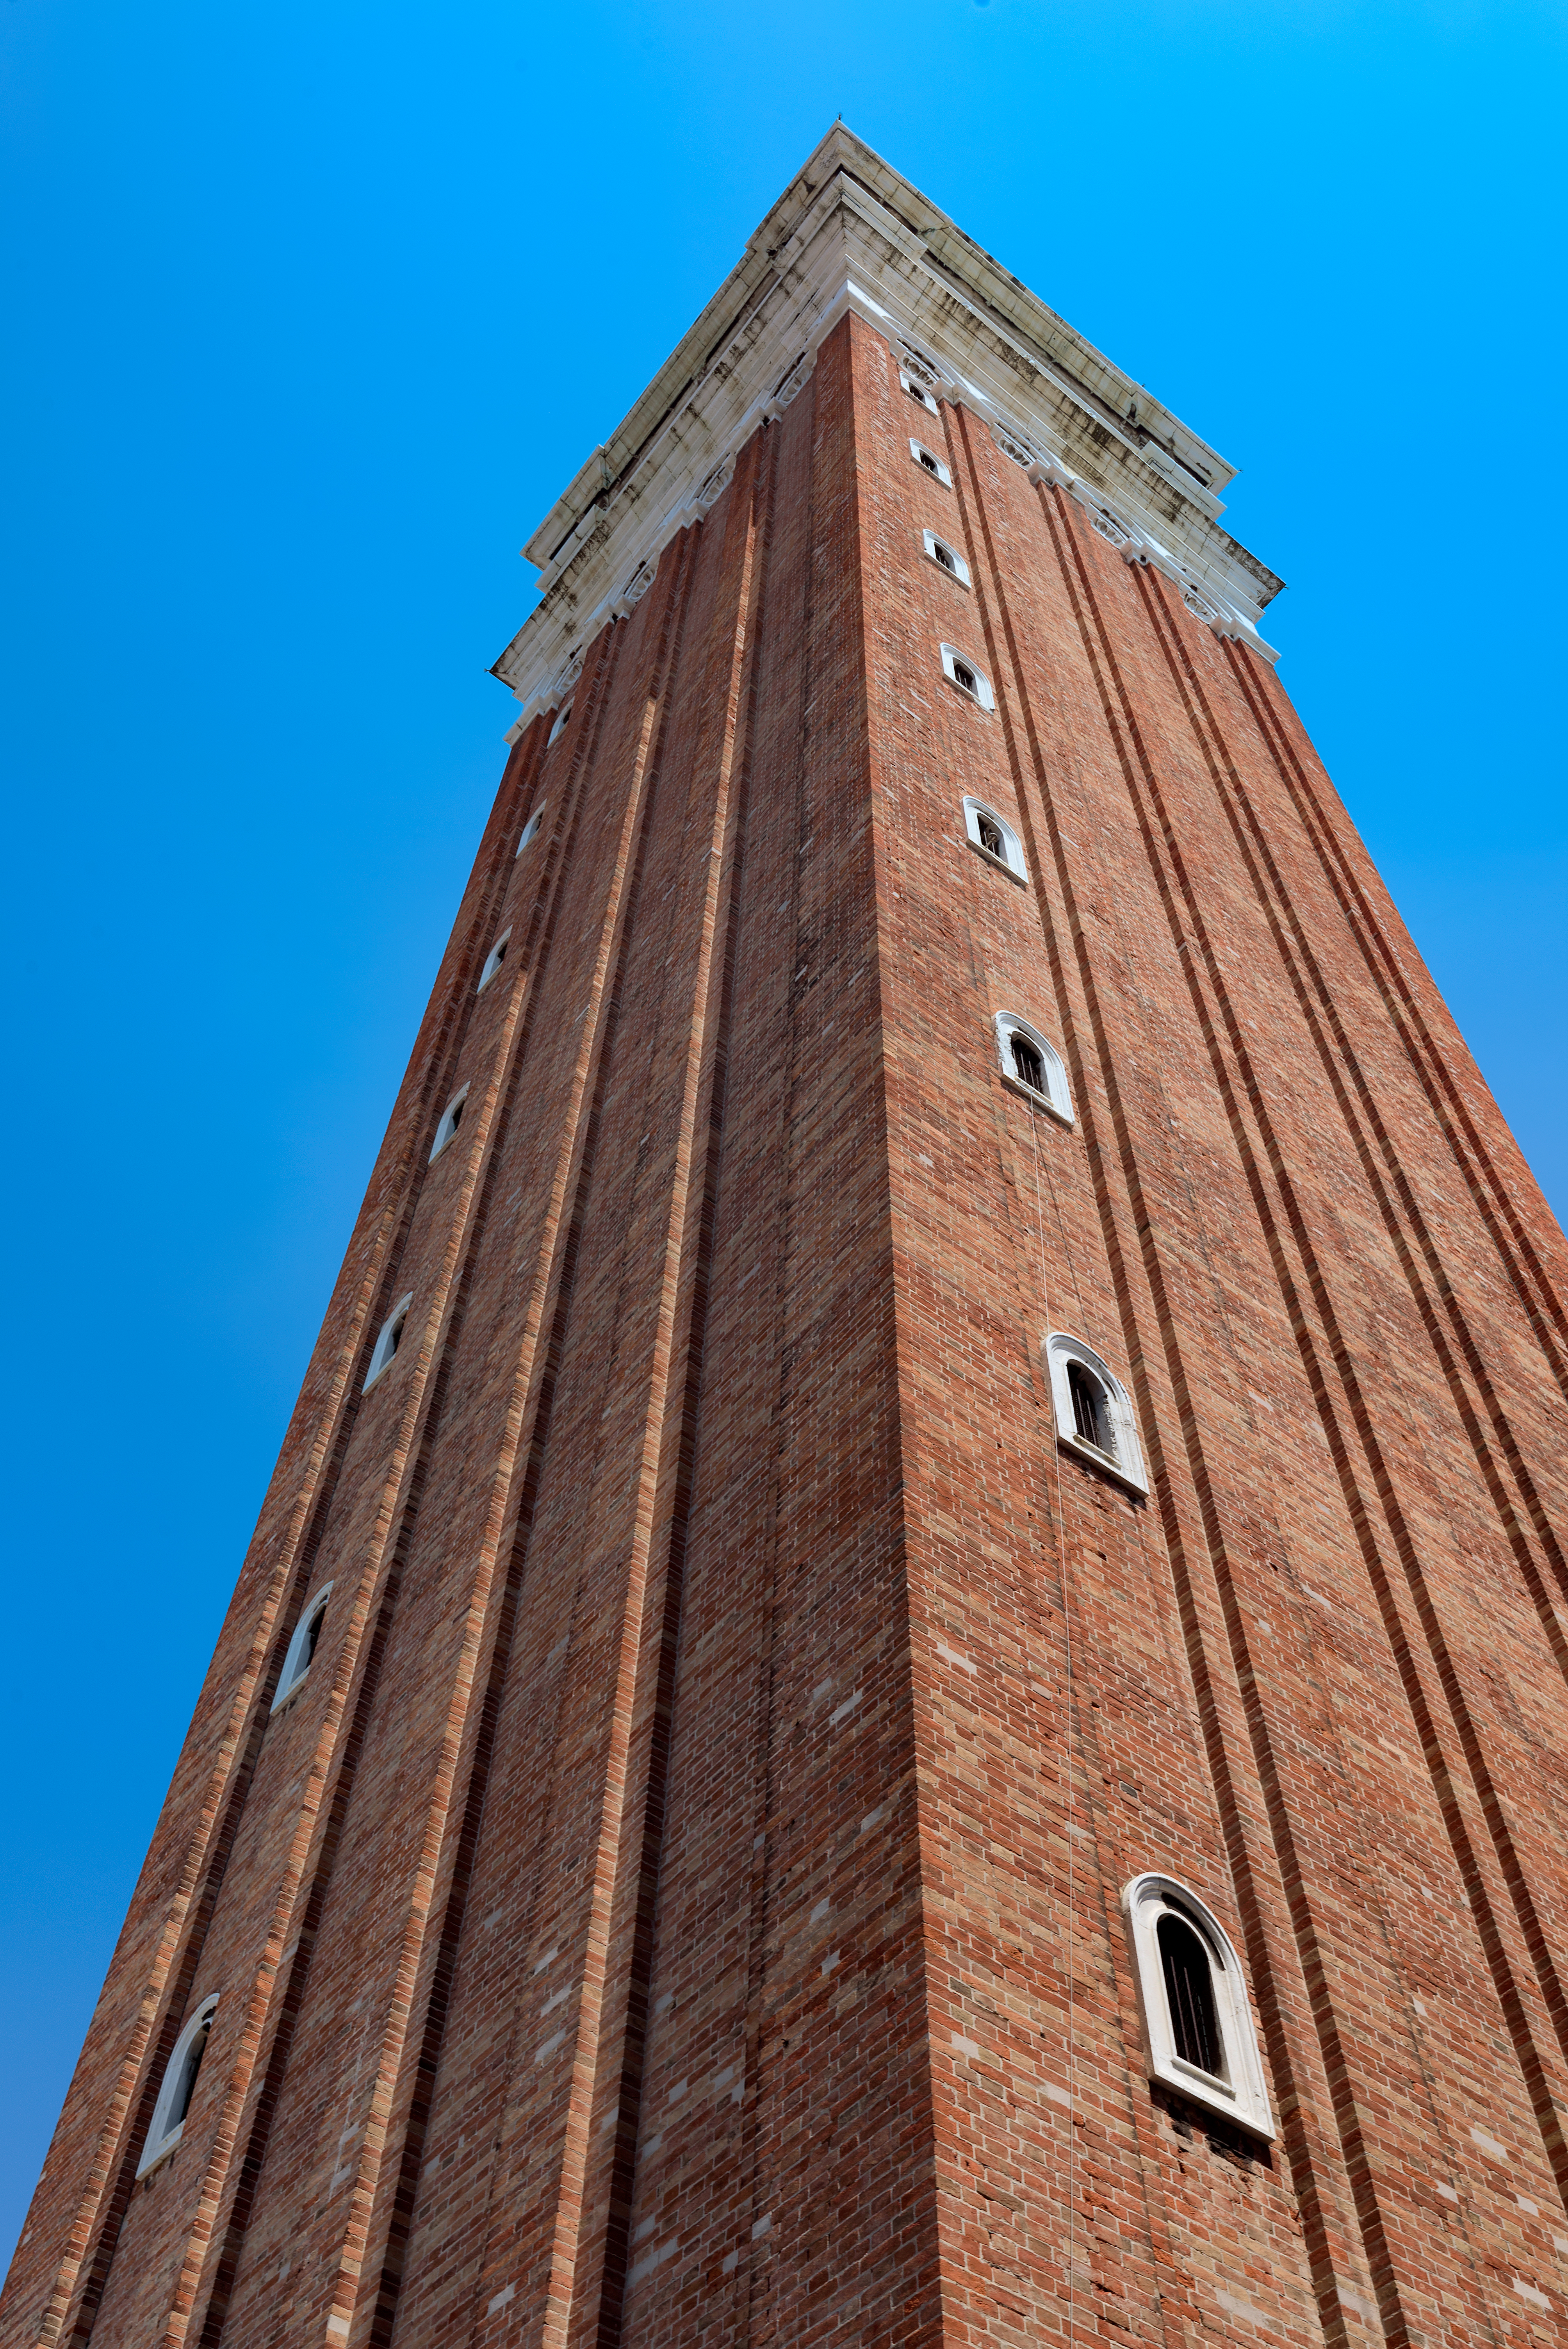
wood, roof, mediterranean, tower, landmark, italy, church, nikon, place of worship, bell tower, cruise, 2016, free, publicdomain, spire, steeple, venezia, veneto, costa, d750, eastern, it